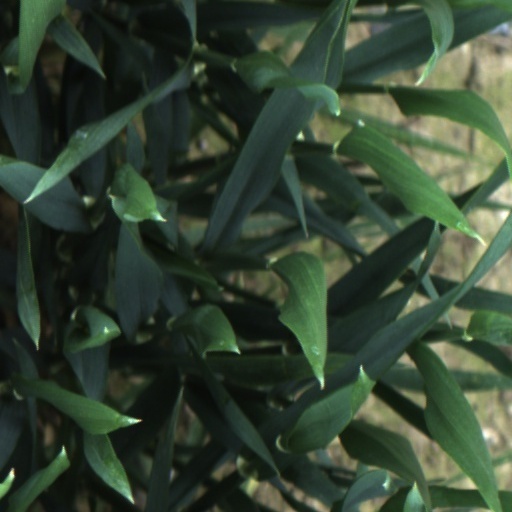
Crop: wheat